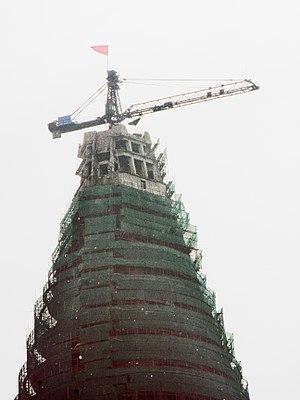
L’hôtel Ryugyong est un gratte-ciel pyramidal de 105 étages situé dans le quartier de Potong-gang à Pyongyang en Corée du Nord. Son nom, Ryugyong, littéralement la Capitale des saules, est également un des noms historiques de Pyongyang.